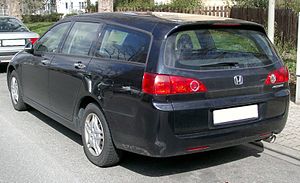
Honda Accord (7. generation) / Tourer
Honda Accord Tourer (2006−2008)
Honda Accord er en stor mellemklassebil fra den japanske bil- og motorcykelfabrikant Honda. Den syvende modelgeneration, som omtales i nærværende artikel, kom på markedet i februar 2003 og blev derefter produceret frem til juni 2008.